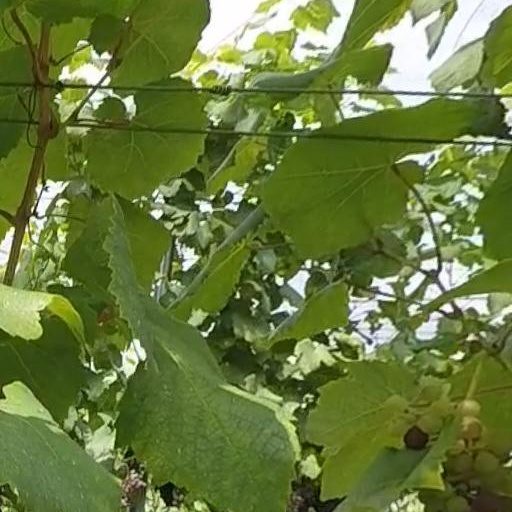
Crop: grape